Bus

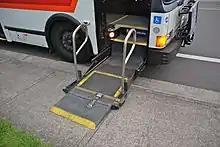
Portland, Oregon TriMet high-floor bus with wheelchair lift extended and lowered to the sidewalk/pavement (2010)

Regular intercity bus services by steam-powered buses were pioneered in England in the 1830s by Walter Hancock and by associates of Sir Goldsworthy Gurney, among others, running reliable services over road conditions which were too hazardous for horse-drawn transportation.